Torrance, California

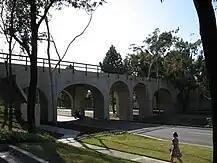

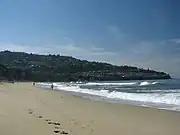
Torrance Beach lies between the Palos Verdes Peninsula and Redondo Beach on the Santa Monica Bay.

Torrance is a coastal community in southwestern Los Angeles County sharing the climate and geographical features common to the Greater Los Angeles area. Its boundaries are: Redondo Beach Boulevard and the cities of Lawndale and Gardena to the north; Western Avenue and the Harbor Gateway neighborhood of Los Angeles to the east; the Palos Verdes Hills with the cities of Lomita, Rolling Hills Estates and Palos Verdes Estates on the south; and the Pacific Ocean and the city of Redondo Beach to the west.